Answer in natural language. Considering the relative positions, is Window (marked C) above or below black dresser with multiple drawers (marked B)? Choose between the following options: above or below
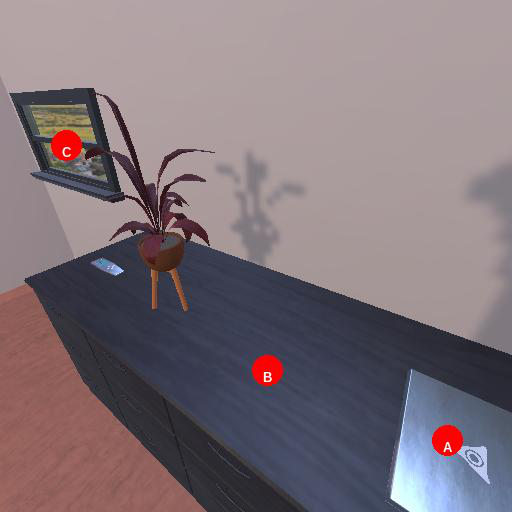
<answer>above</answer>